Yokneam Illit

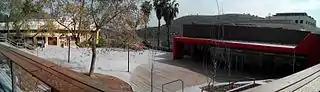
Entrance to the Yokneam City Theater (right)

The IDF Head of Manpower Planning recently awarded the city a special excellence prize for achieving an 87% level of enlistment in the IDF and the eighth highest level of recruitment to elite units and officers courses in all of Israel.